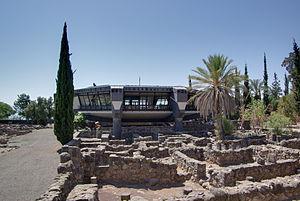
La basilique Saint-Pierre de Capharnaüm est une basilique contemporaine du XXᵉ siècle, construite sur une église byzantine du IVᵉ siècle, elle-même construite sur les restes archéologiques présumés de la « maison de saint Pierre » du début du christianisme, à Capharnaüm en Terre sainte.
Capharnaüm ou Capernaüm est un village de pêcheurs de l'ancienne province de Galilée, sur la rive nord-ouest du lac de Tibériade au nord de l'État d'Israël. Sous la dynastie des Hasmonéens, ce village faisait de 6 à 10 hectares et sa population avoisinait les 1 700 personnes.
Pierre, de son vrai nom Simon Bar-Jona selon le témoignage des Évangiles, aussi appelé Kephas ou Simon-Pierre, est un Juif de Galilée ou de Gaulanitide connu pour avoir été l'un des disciples de Jésus de Nazareth. Il est répertorié parmi les apôtres, au sein desquels il semble avoir tenu une position privilégiée du vivant même de Jésus avant de devenir, après la mort de ce dernier, l’un des dirigeants majeurs des premières communautés paléochrétiennes. Il est né vraisemblablement au tournant du Iᵉʳ siècle av. J.-C. et serait mort selon la tradition chrétienne vers 64-68 à Rome. La plupart des historiens soulignent le caractère très incertain de la date et des circonstances de sa mort et doutent de la pertinence du lieu traditionnellement retenu pour son exécution.